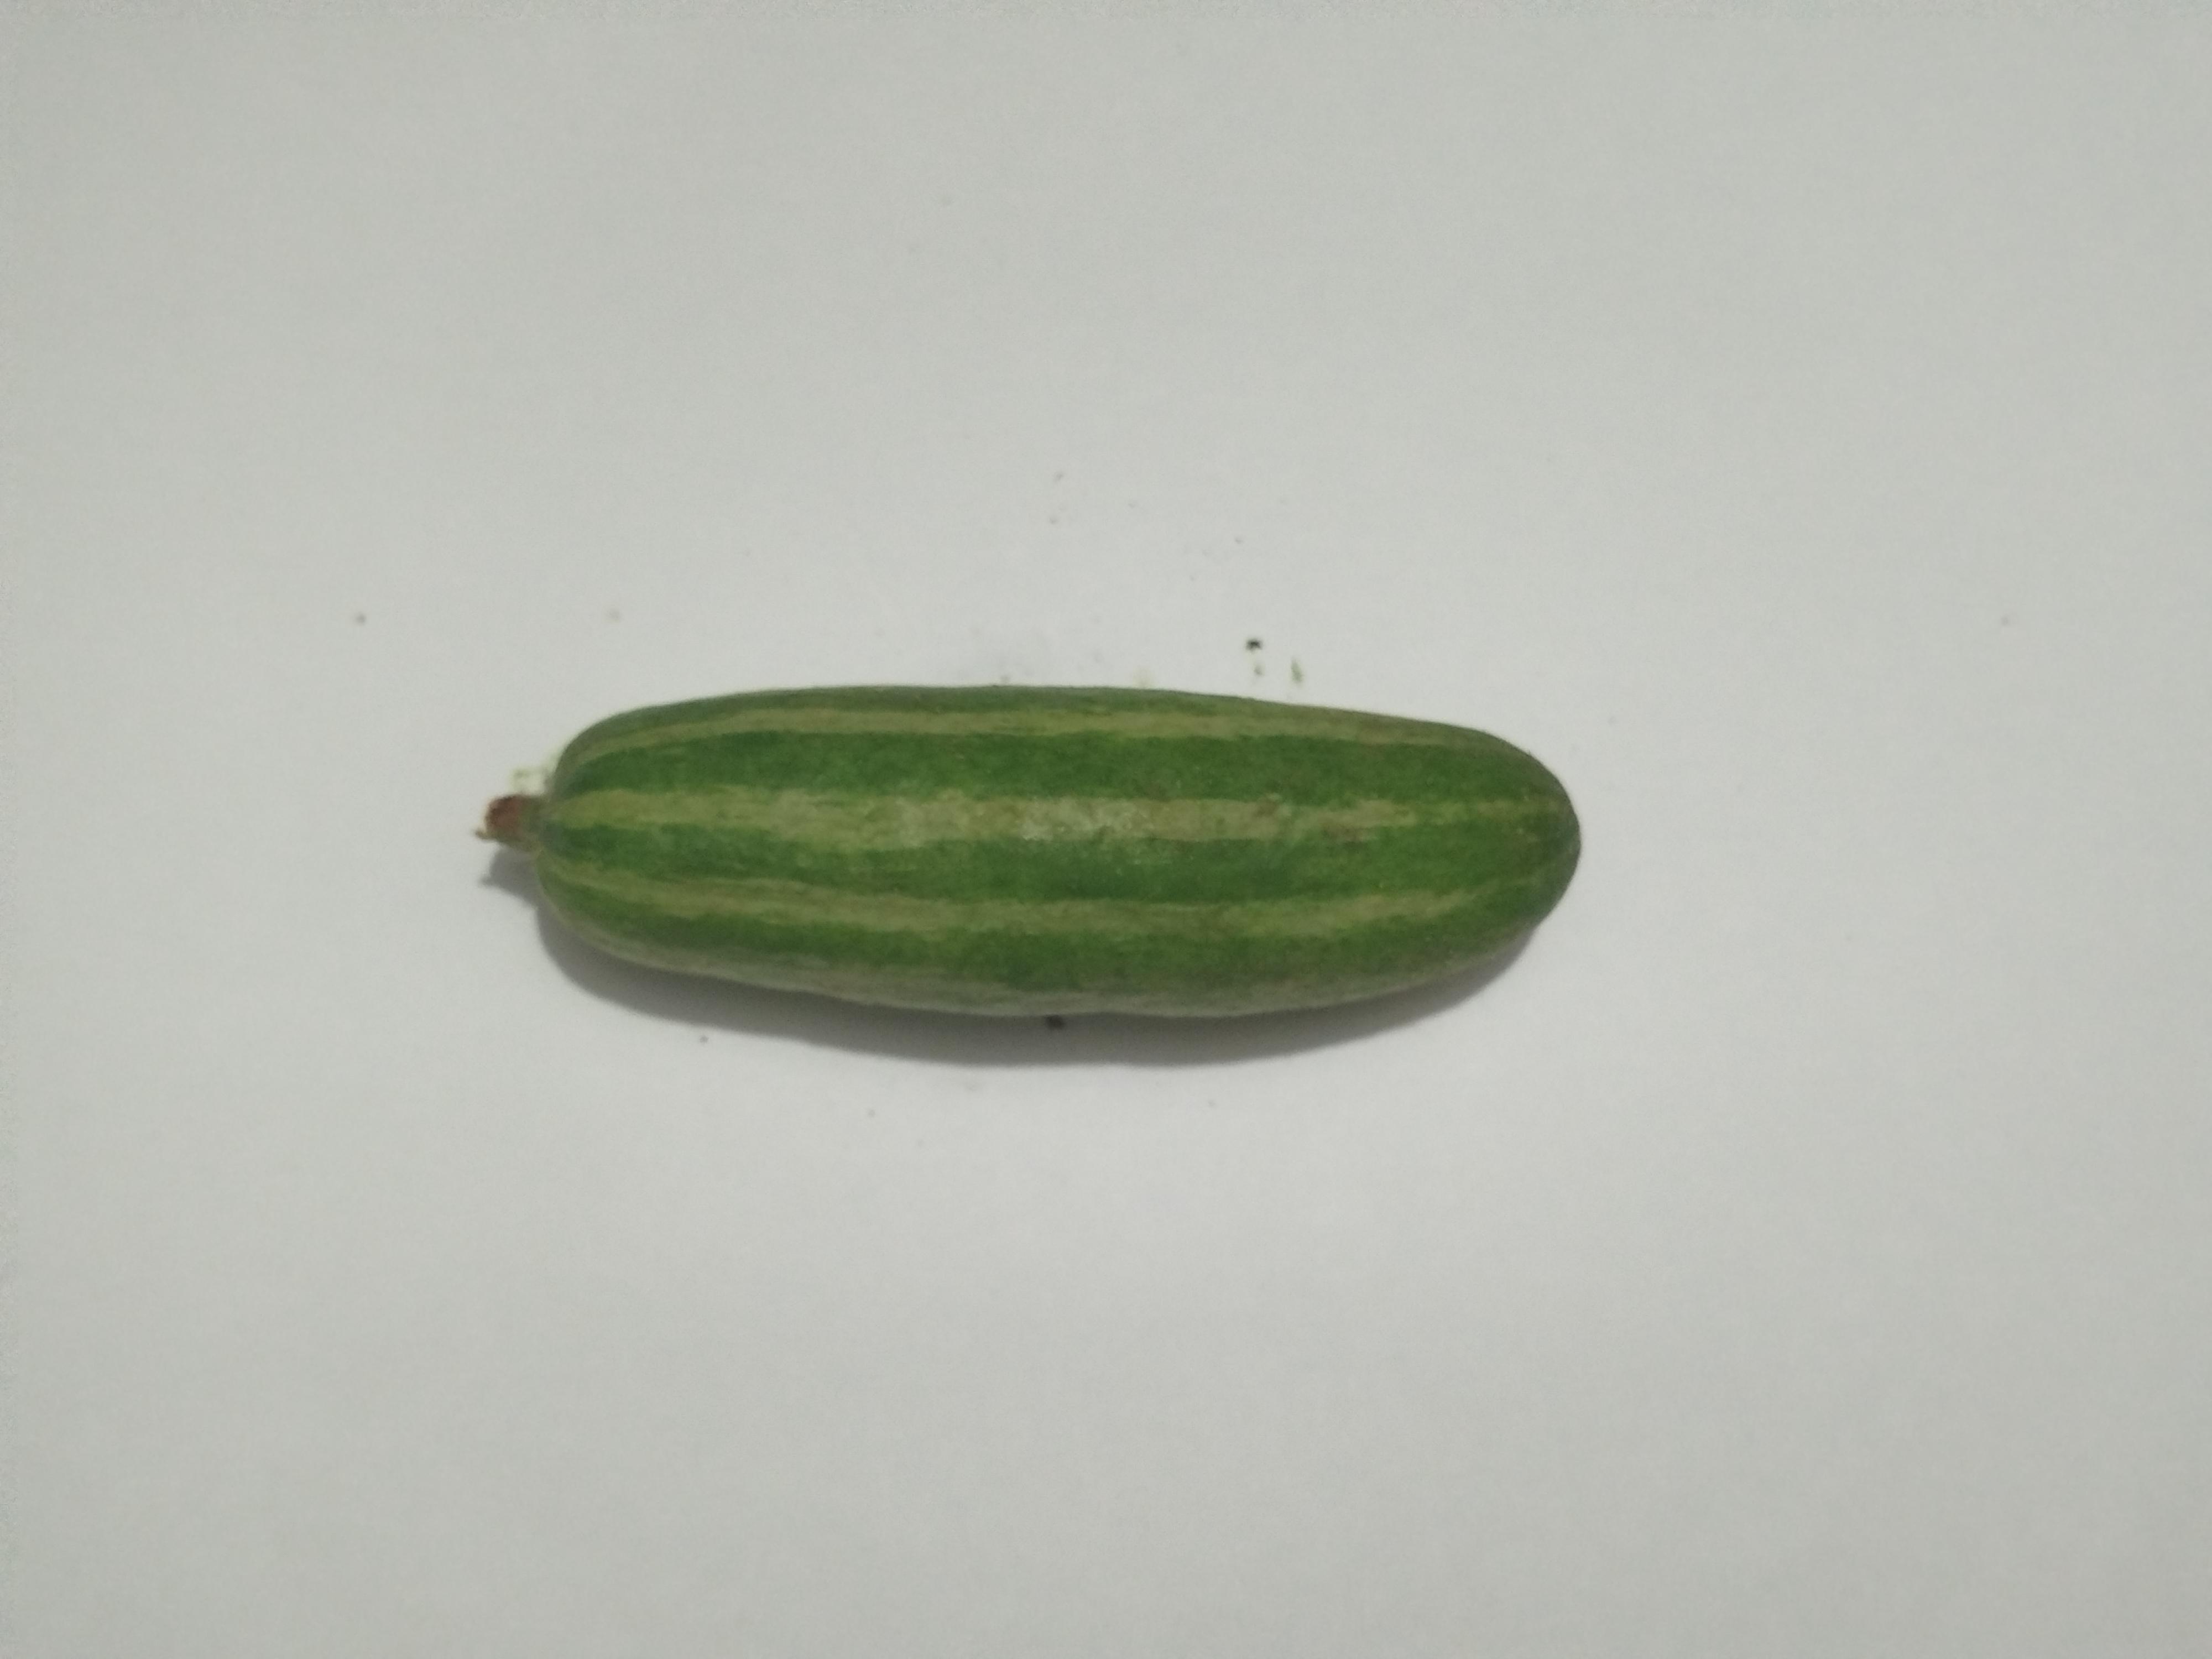
Label: Pointed gourd